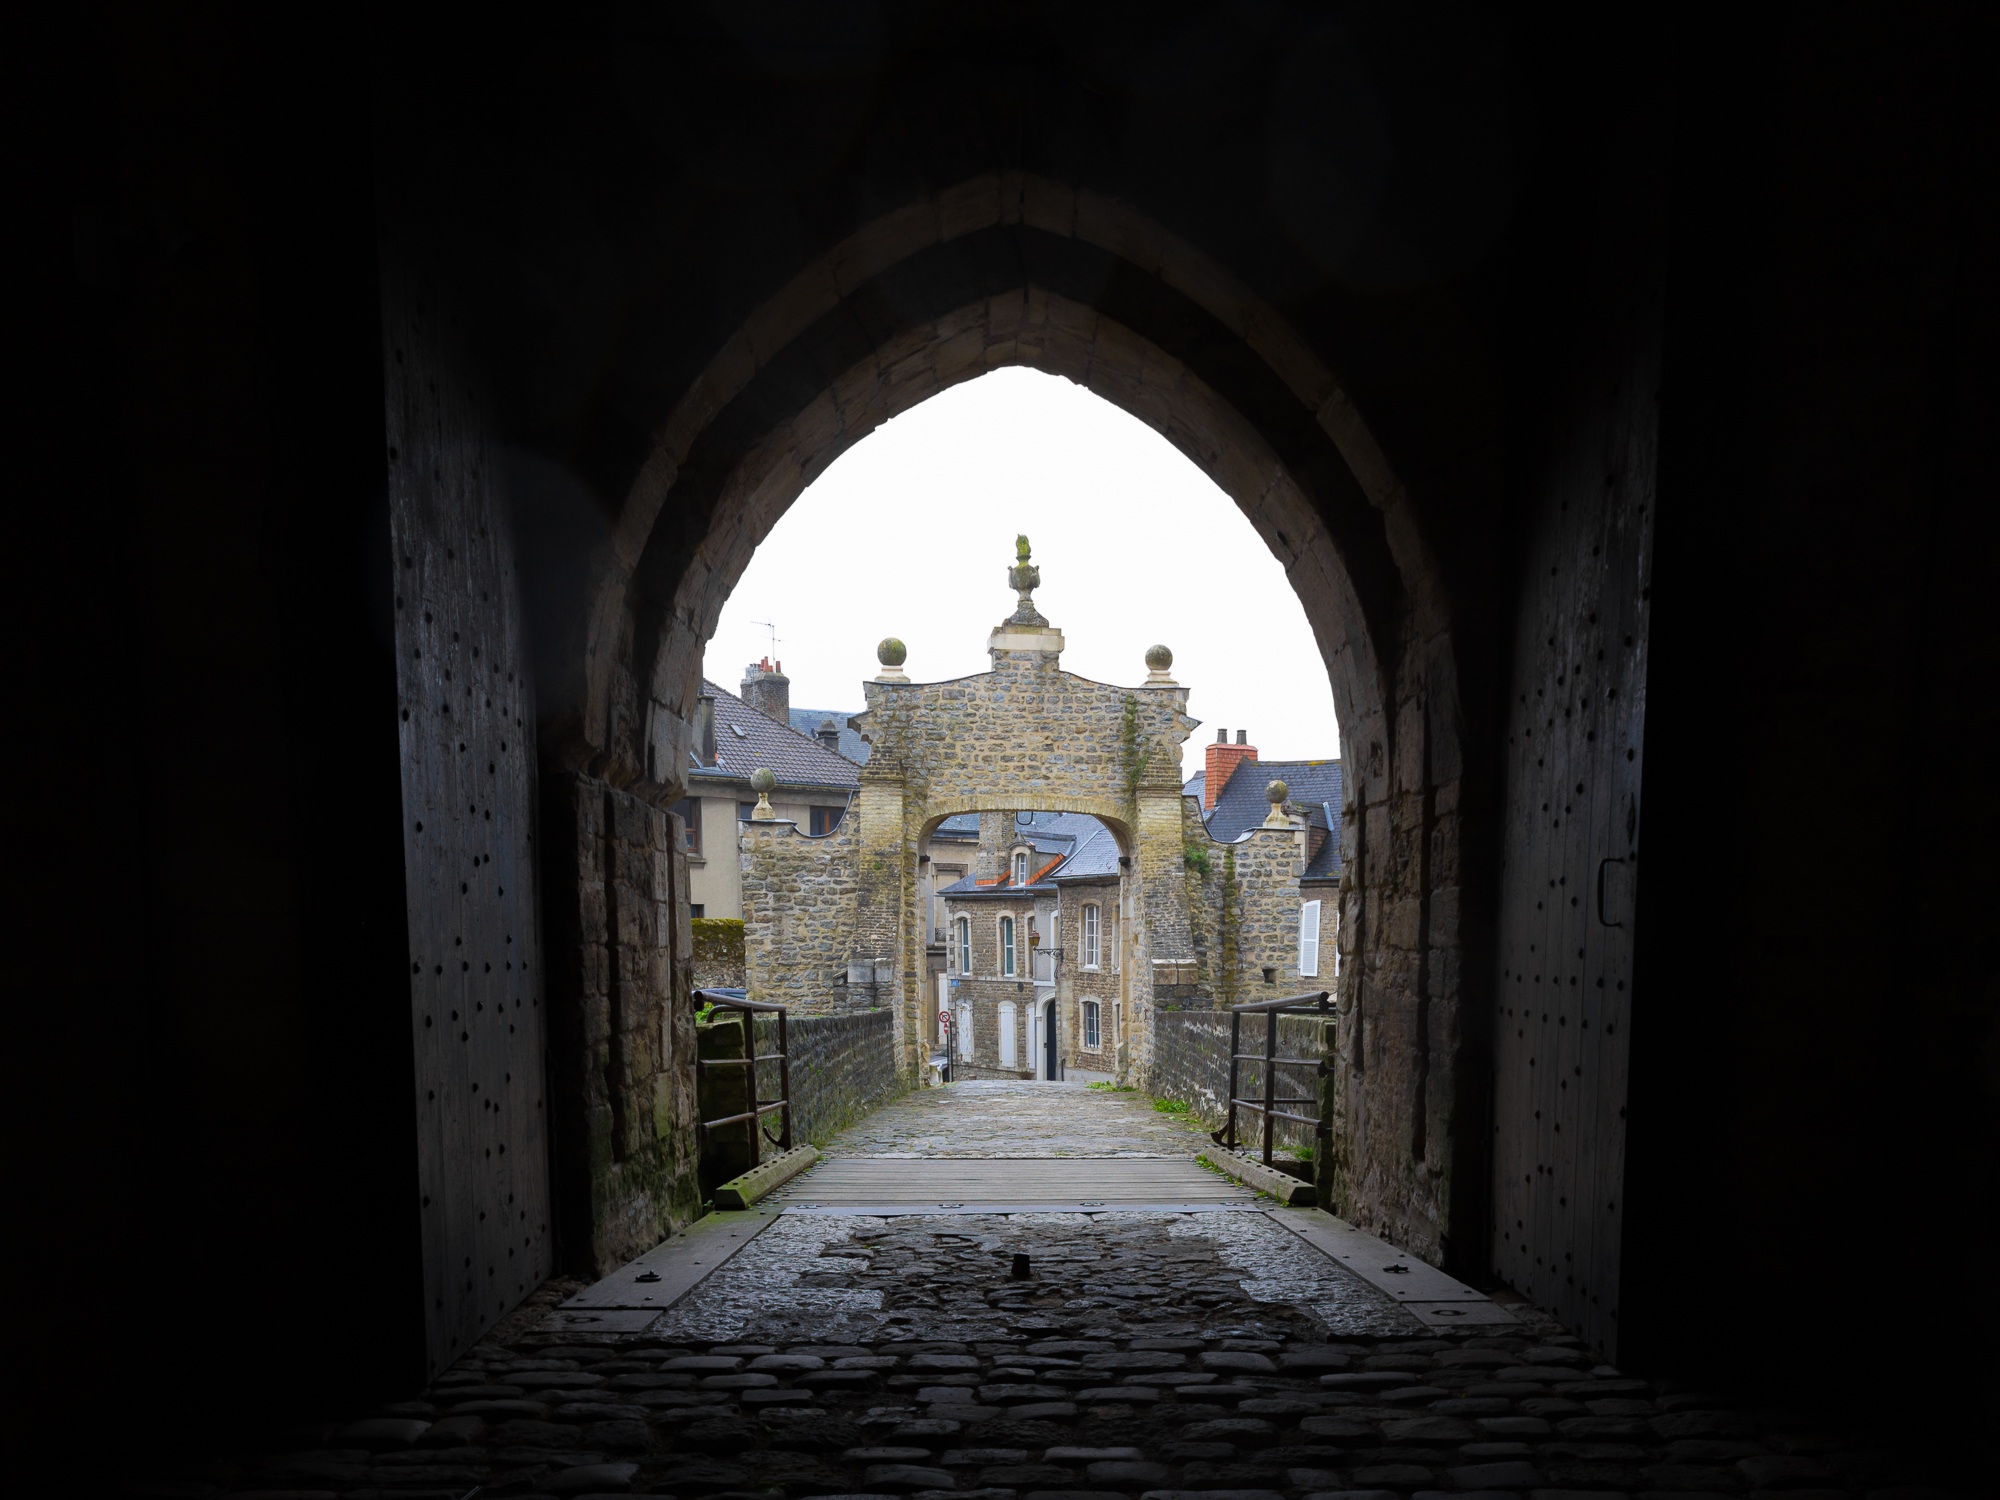
architecture, road, view, building, city, wall, france, arch, facade, darkness, church, chapel, monochrome, door, goal, place of worship, face, temple, ruins, monastery, symmetry, abbey, input, fixing, boulogne sur mer, ancient history